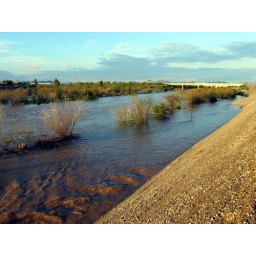
Once again there's an actual river running in the riverbed next to my apartments!